John Scarlett (Toronto)

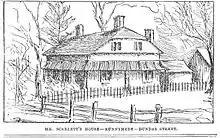
Runnymede, built 1838

On July 5, 1810, John Scarlett married Mary Thomson at St James' Church in York. Together they had six children before Mary's death on August 20, 1827: Edward Christopher in 1811, Mary in 1815, John Archibald in 1819, St. George in 1820, Elizabeth Maria in 1823 and Samuel in 1826.